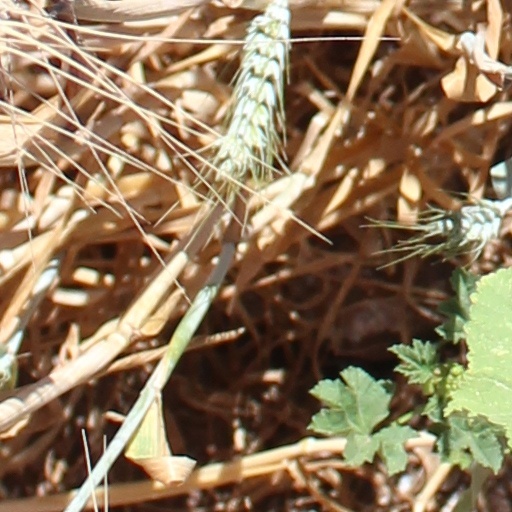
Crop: wheat